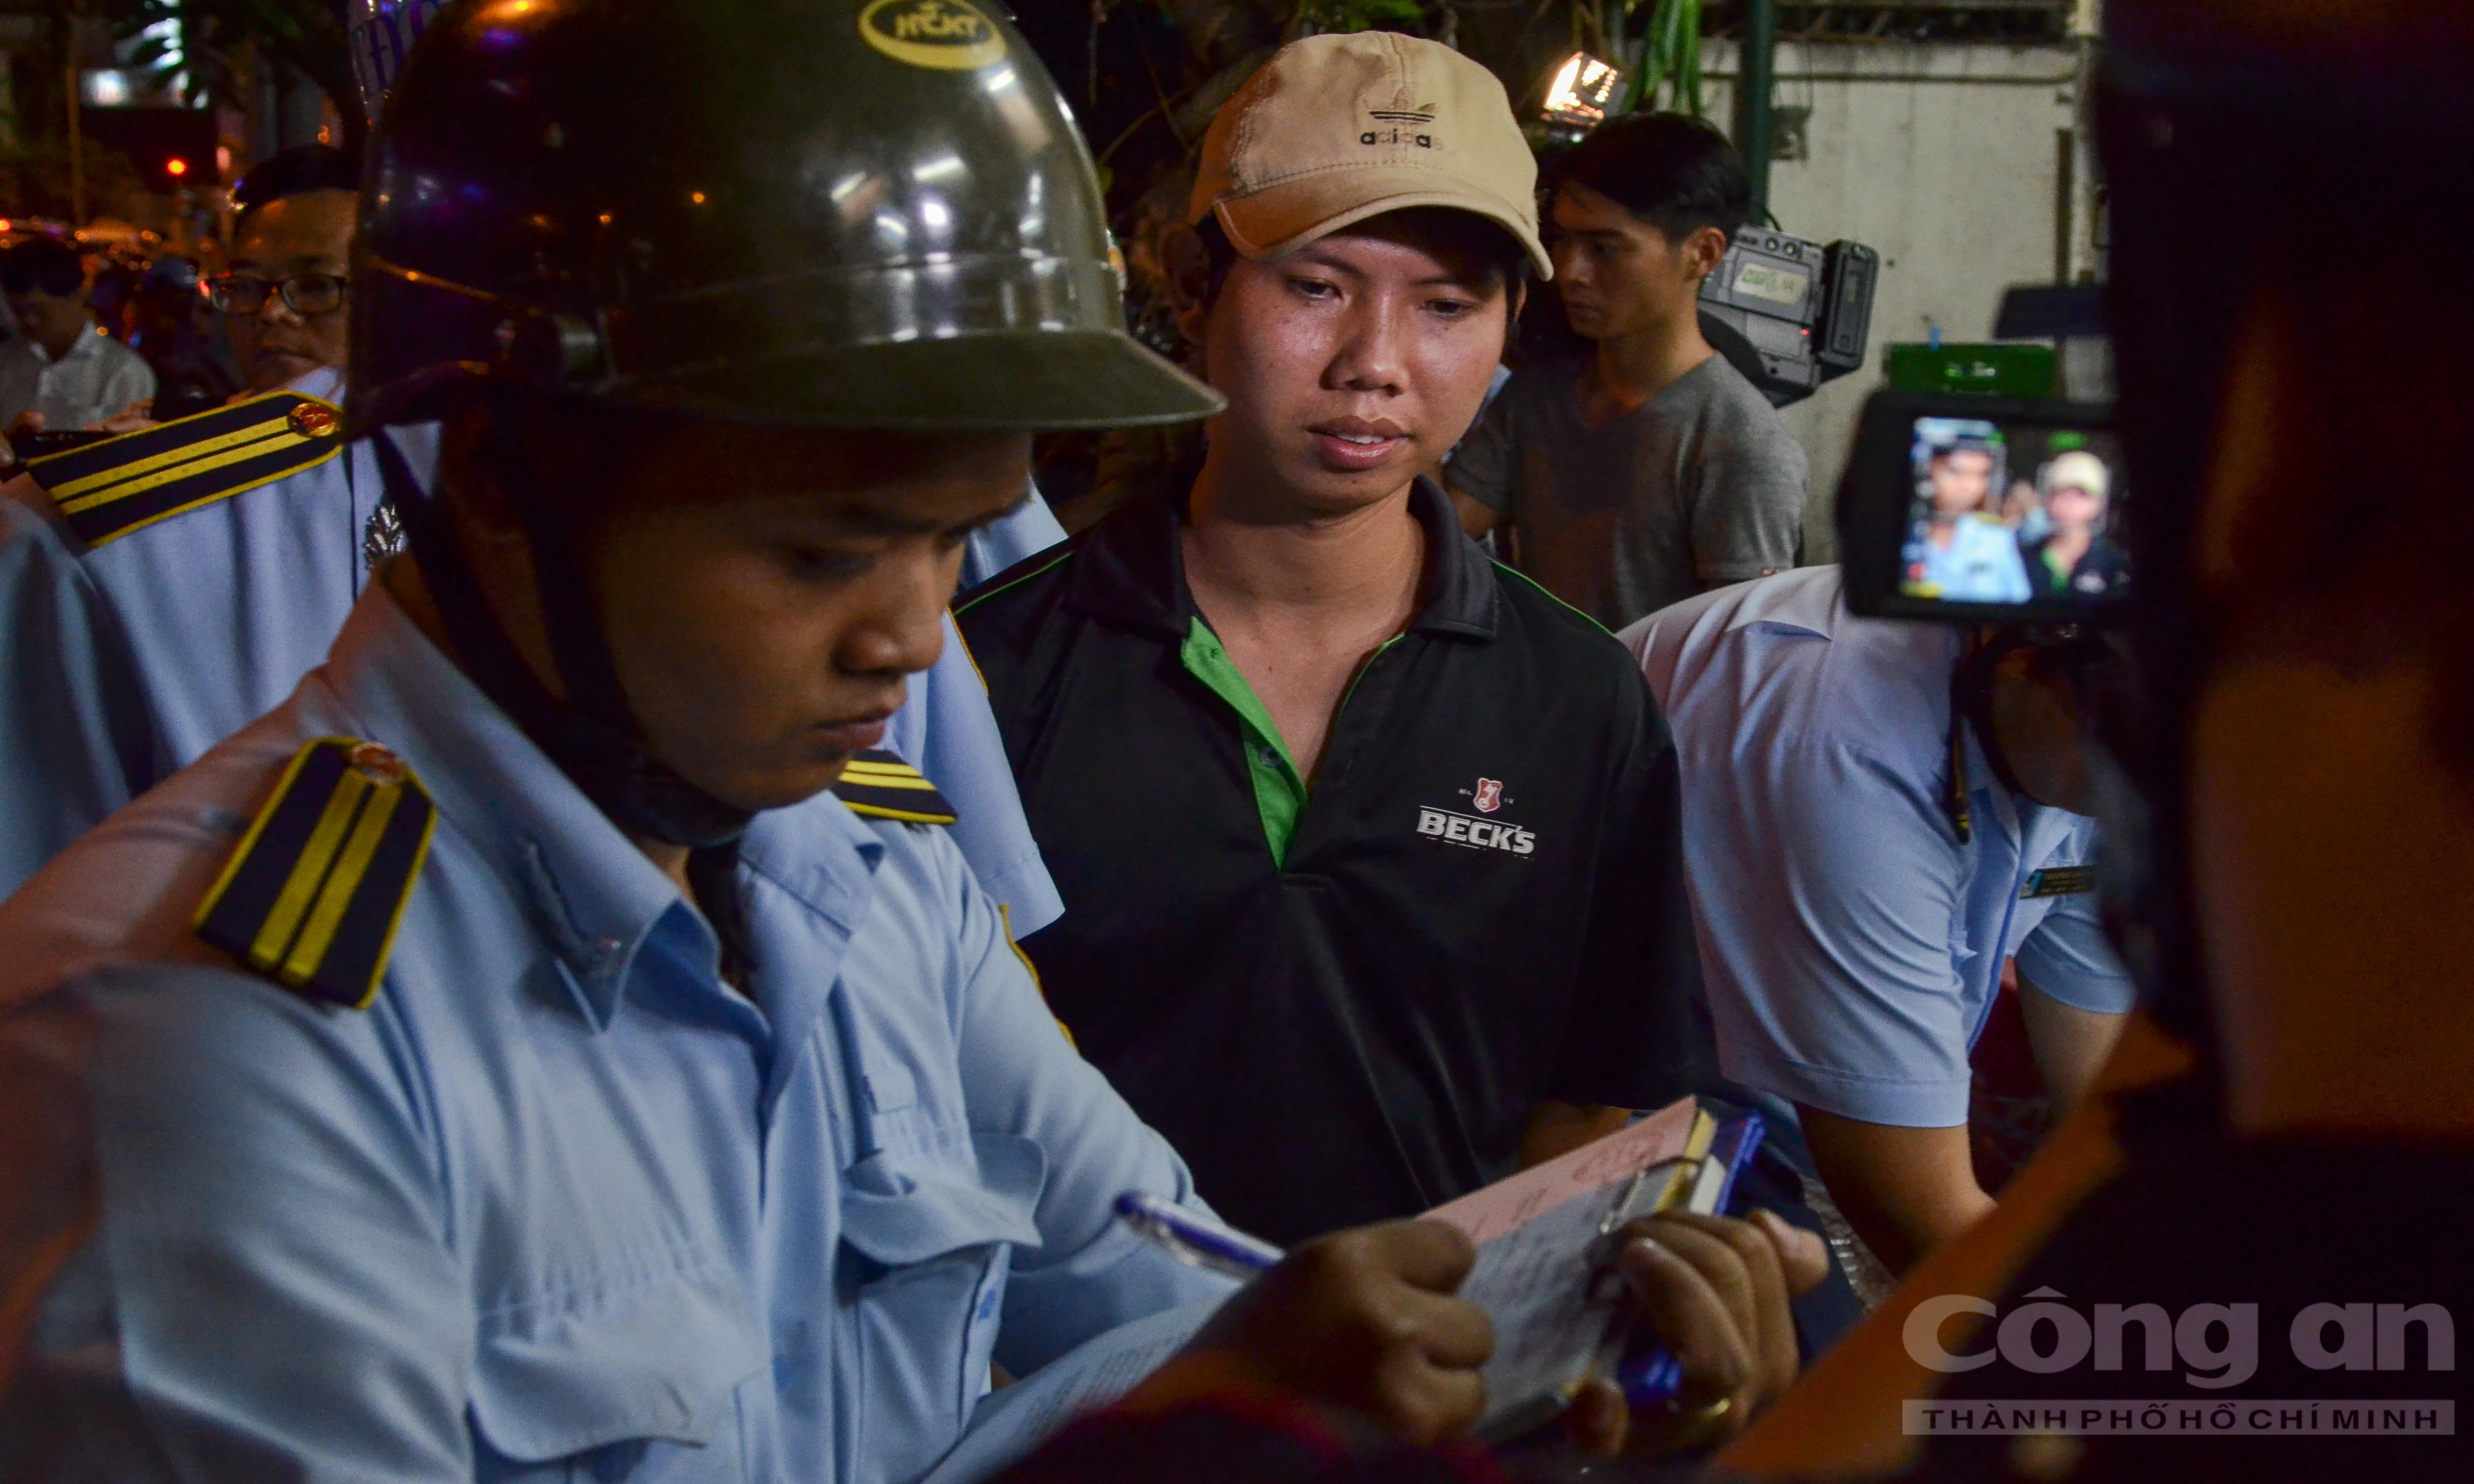
có một người đàn ông đang cầm một cây bút trên tay